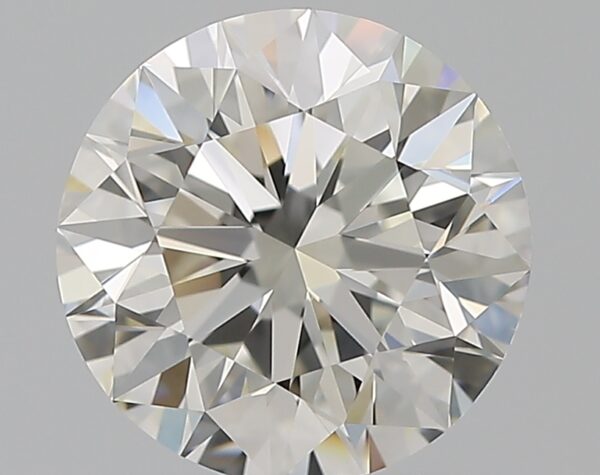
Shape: round
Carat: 1.79
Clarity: VVS2
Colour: H
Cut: EX
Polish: EX
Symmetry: EX
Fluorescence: N
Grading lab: GIA
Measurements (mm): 7.69 x 7.74 x 4.87